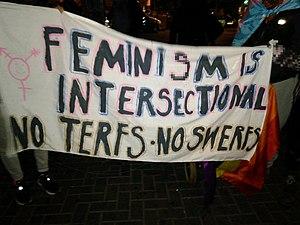
TERF est l'acronyme de Trans-exclusionary radical feminist.